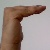
The image shows a hand gesture representing a space in Indian Sign Language.